Answer in natural language. Considering the relative positions, is Doorway above or below chair (marked B)? Choose between the following options: below or above
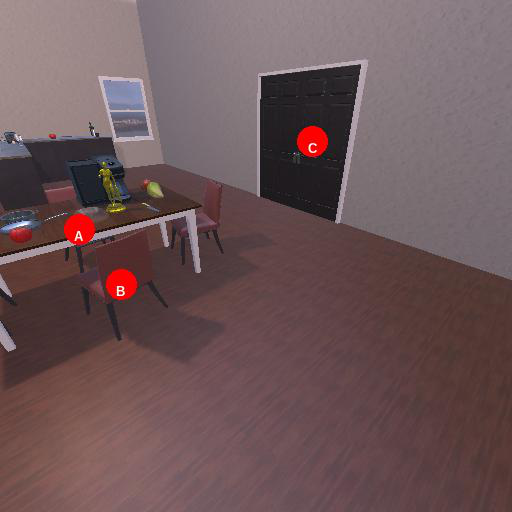
<answer>above</answer>